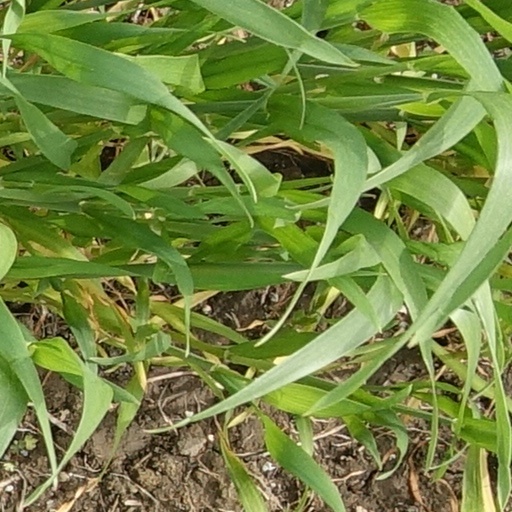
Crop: wheat